Reg Saunders

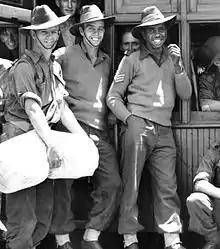
Soldiers leaning against a stationary train

Following the outbreak of the Second World War, Saunders was determined to serve in the armed forces. Patriotism and his family's history of soldiering both played a major part in his decision. His father suggested that he wait six months; according to Reg, "They were talking about this war being all over in six months with the Maginot Line and all the other garbage that we were told ... But we waited six months and the duck season was over so there was no more shooting to do except go to war." Saunders enlisted in the Second Australian Imperial Force on 24 April 1940, joining up with friends he had made while playing Australian rules football. The armed forces later adopted a policy to accept only persons "substantially of European origin or descent", but at the time Saunders encountered no barriers to his enlistment. He recalled that his fellow soldiers "were not colour-conscious", and that during training in northern Queensland his white mates would sit alongside him in the "Aboriginal" section of movie theatres. His natural leadership qualities gained him temporary promotions in quick succession: within six weeks of enlistment he was a lance corporal, and after three months he made sergeant.